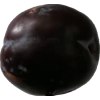
Label: plum